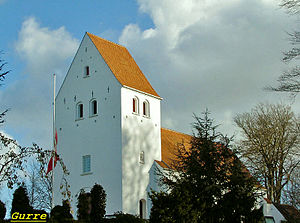
Gurre
fra sydvest
Gurre er en landsby i Nordsjælland med 414 indbyggere. Gurre er beliggende i Tikøb Sogn øst for Gurre Sø seks kilometer vest for Helsingør og 42 kilometer nord for Københavns centrum. Byen tilhører Helsingør Kommune og er beliggende i Region Hovedstaden.